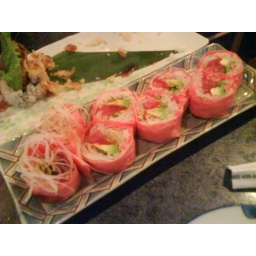
Soy paper is the pink stuff, and tuna in the middle. Really good!